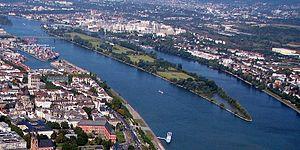
L’île Saint-Pierre autrefois île de la charteuse est une île du Rhin située à Mainz-Kastel, Cassel en français, faubourg de la ville de Mayence rattachée administrativement à Wiesbaden après l'année 1945.